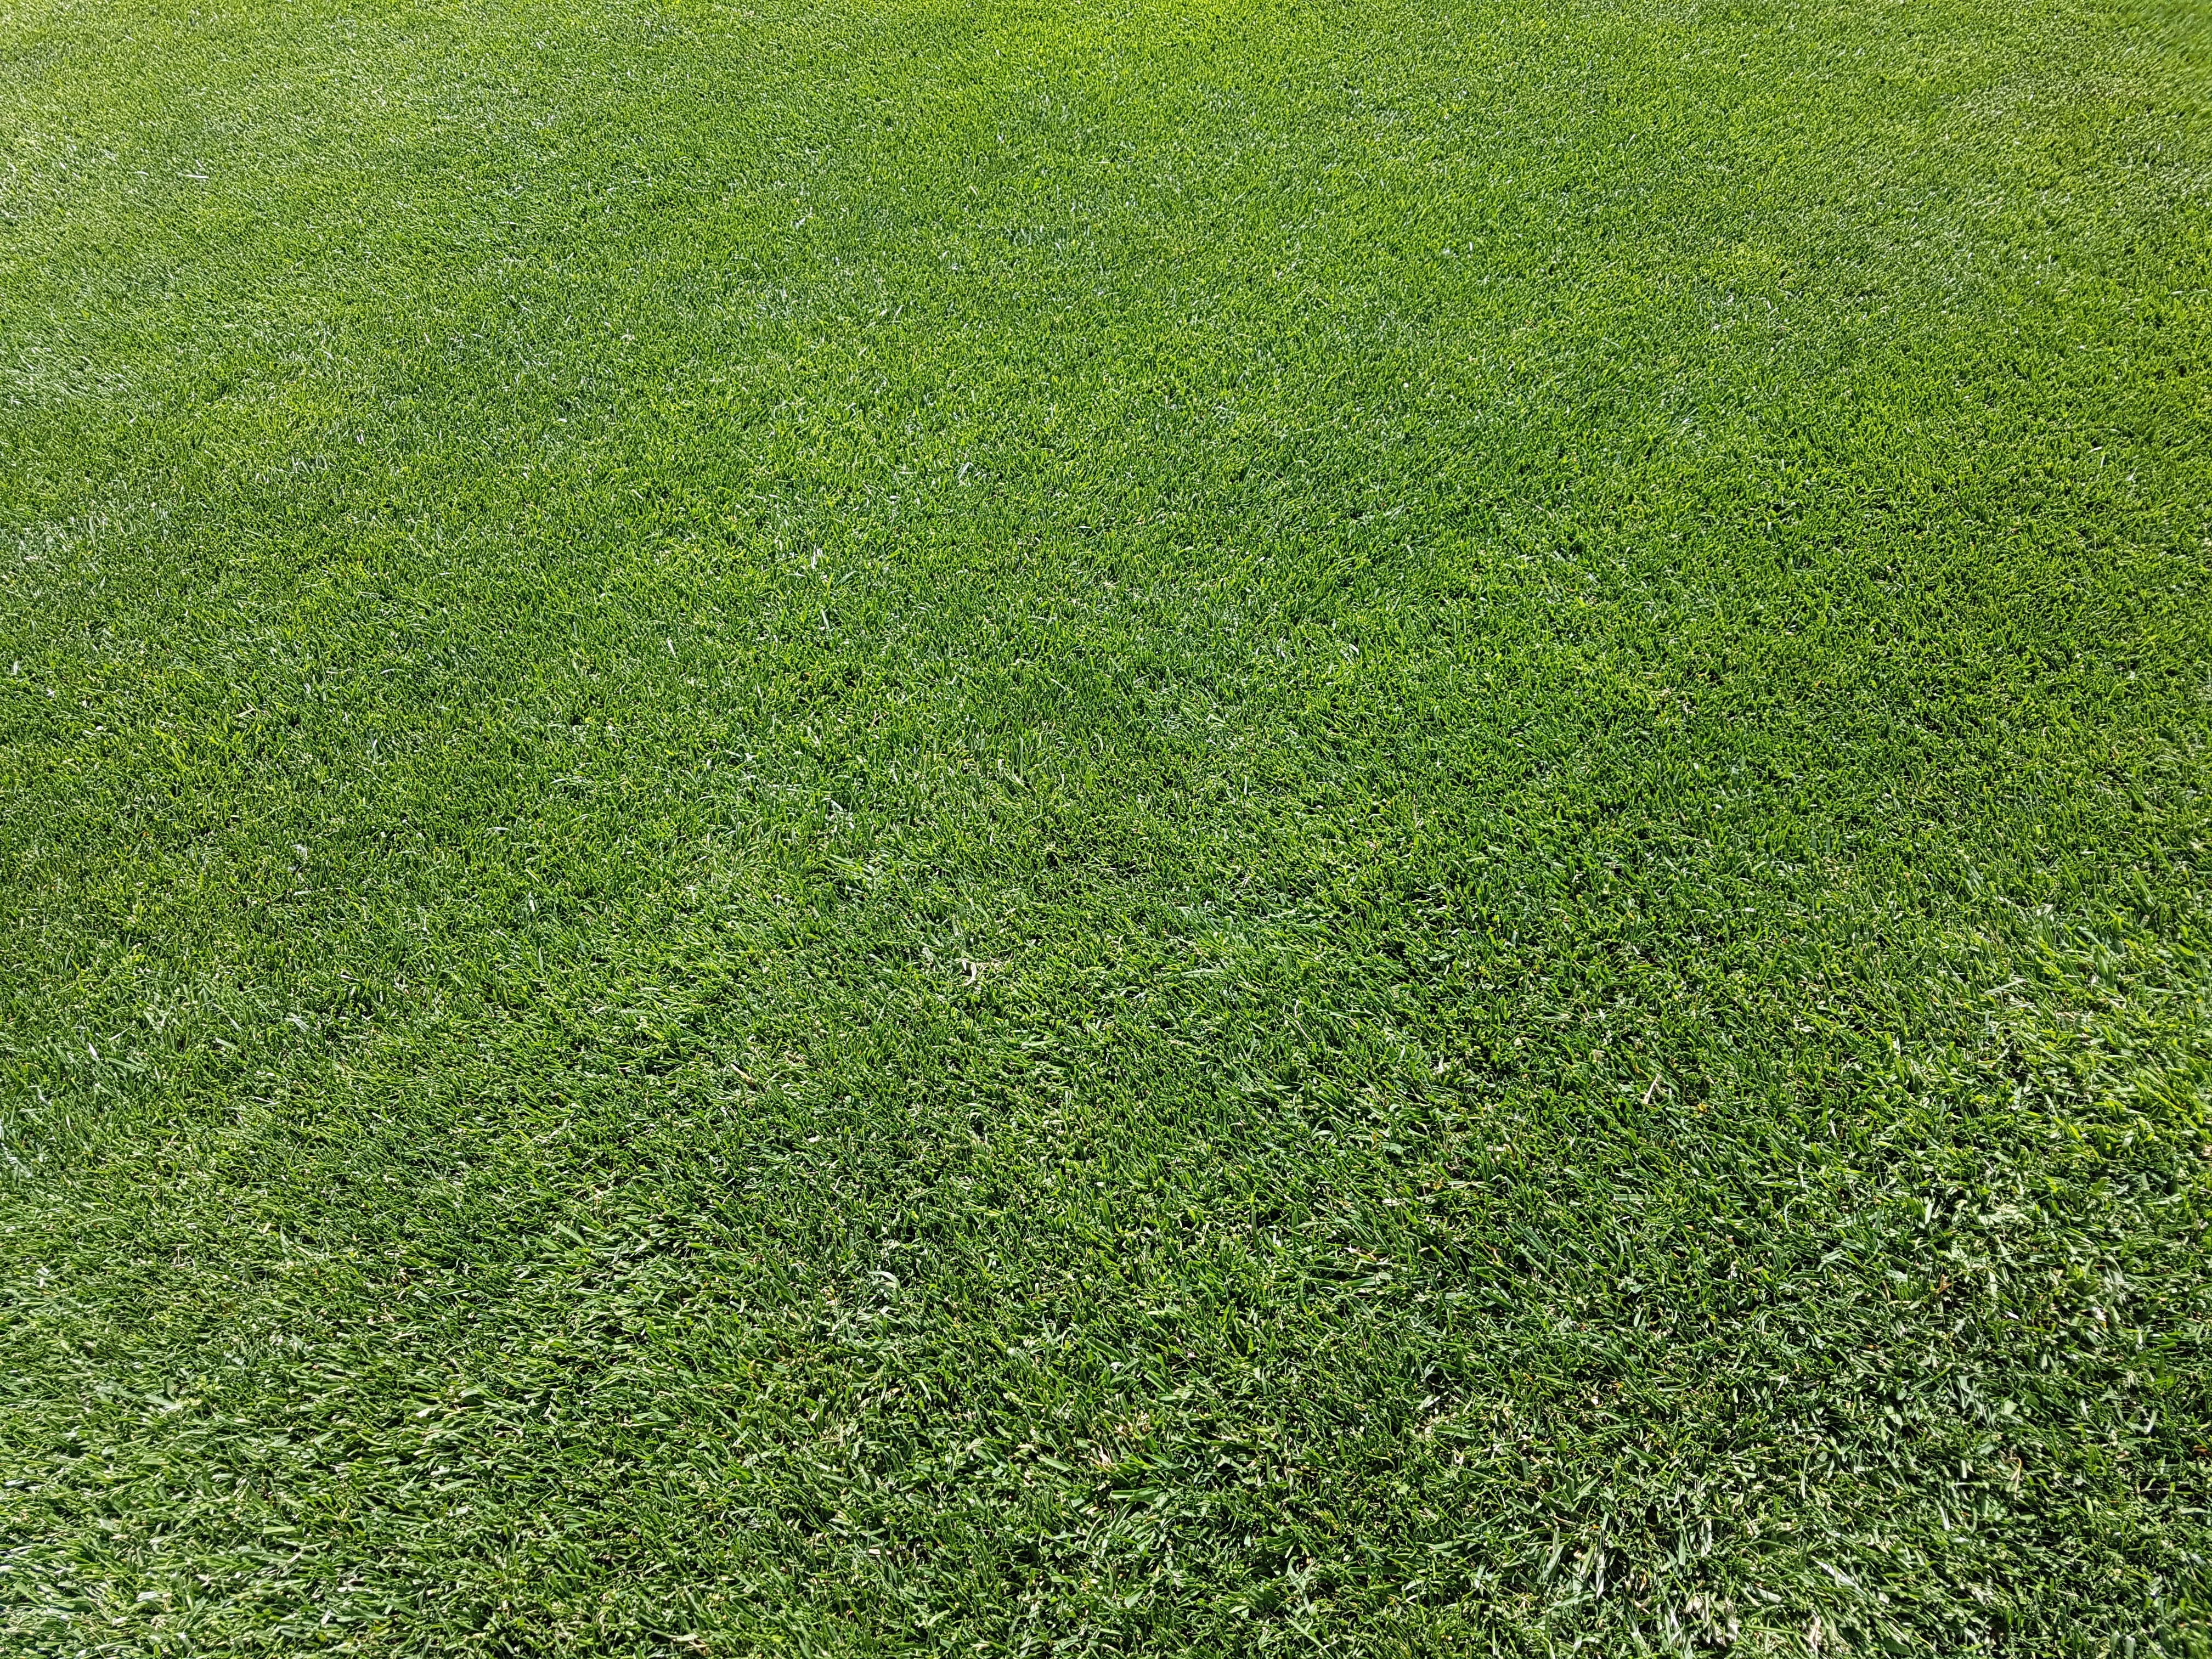
grass, plant, field, lawn, meadow, green, soil, italy, background image, grassland, shrub, pisa, rush, perfect, powerful, maintained, flooring, artificial turf, lush green, ornamental grass, lawn care, intense green, english lawn, lawn maintained, lawn park, annual plant, grass family